Re Rica Gold Washing Co

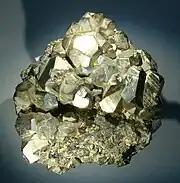

Re Rica Gold Washing Co (1879) 11 Ch D 36 is a UK insolvency law case concerning the liquidation when a company is unable to repay its debts. It held that a shareholder, to having standing to bring a winding up petition must have a sufficient tangible interest in what is left over after winding up.